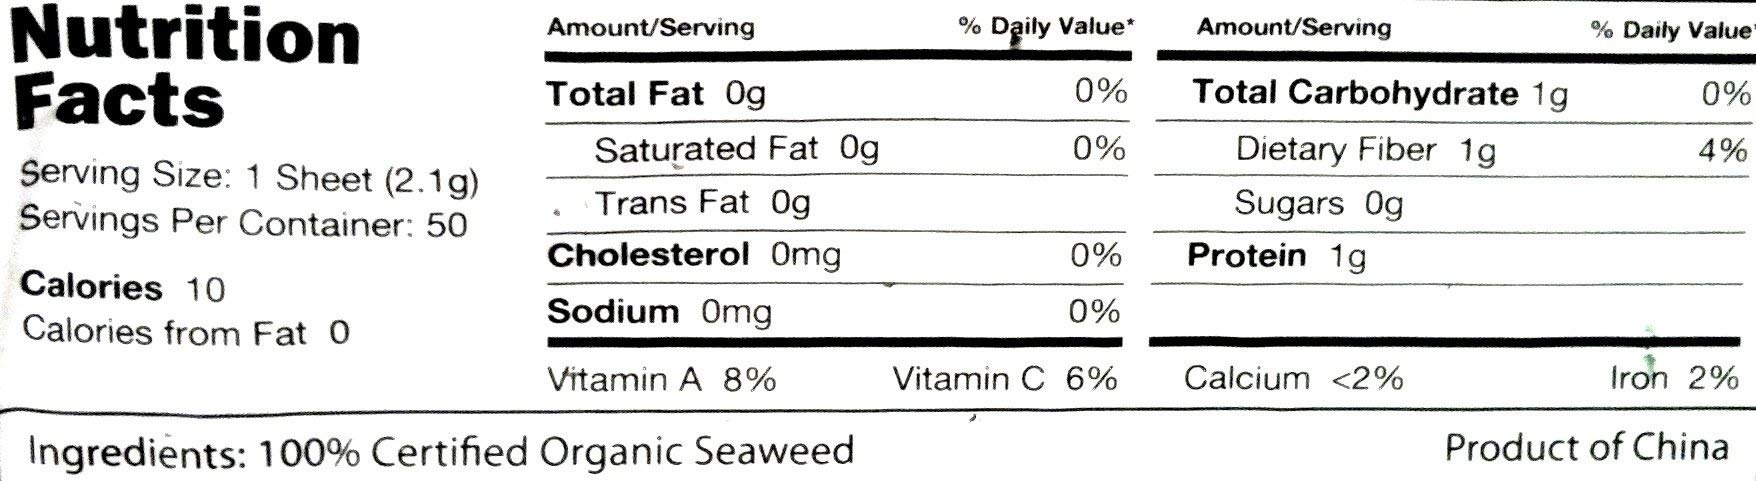
Item Name: Raw Organic Nori Sheets 50 qty + Banana Slicer - COMBO - Certified Vegan, Raw, Kosher Sushi Wrap Papers - Premium Unheated, Un Cooked, untoasted, dried - RAWFOOD
Bullet Point 1: 50 Nori Sheets + 1 qty Banana Slicer - COMBO Pack!
Bullet Point 2: Certified Raw - dried at under 85 degrees Fahrenheit - UnCooked, UnHeated
Bullet Point 3: Certified Organic by EcoCert & USDA + Certified Kosher -- along with our Organic Certification our factory also tests daily for pesticides, herbicides, heavy metals, radiation, and other contaminants
Bullet Point 4: 50 sheets per pack - Zip Top resealable package! - BEST tasting Nori Sheets anywhere
Bullet Point 5: SUPERFOOD nutrition! Packed with multiple vitamins & minerals- A,B6,B12,C, Iron, High in Protein, Low Fat, High Fiber
Product Description: 50 qty Nori sheets + 1 Banana Slicer per Combo pack! Nori contains almost 50% protein - the highest of any seaweed - along with an exceptionally dense quantity of valuable minerals and phytonutrients. Our Nori Sheets are simply raw (nori) algal fronds pressed into traditional paper-thin sheets, ready to be enjoyed in all kinds of savory cuisine. Deliciously full of umami flavor, nori is enjoyed in wraps, soups, salads, rice. Our nori is rinsed, chopped, pressed, and dried naturally at a temperature that does not exceed 85F. Our nori sheets are hand-selected for top-grade quality and flavor,sustainably harvested and are certified organic, vegan, Kosher and raw.﻿- Slice an entire banana with 1 push- great for dehydrating banana chips --n addition to our EcoCert/ USDA Organic Certification, we also test for 450 potential contaminants, pesticide residues &amp; heavy metals, as well as 16 different Isotopes of Radiation. Our sheets come out 100% "Non Detectable" in every single category.--Our Nori was not affected by the Japan earthquake disaster-Our growing site is no where near the disaster and affected areas and is tested daily for radiation to ensure your safety. The USDA/Ecocert Organic designation is not be possible for companies growing in an affected area. To be certifed Organic, the growing site must have passed inspections for at least 3 years ongoing prior to certification. Nori contains 12 kinds of vitamins including group A, B, E, K vitamins. 2 sheets per day meets Vitamin A daily req. 2 sheets of nori contain Vitamin B1 and B2 equivalent to 60 grams of pork, sufficient daily amount. Vegetarian source of B6 &amp; B12 Vitamin C --Nori has twice the vitamin C as same amount of oranges! Two sheets of nori contain an amount of iron equal to one egg Nori contains as much protein as soybeans Low Fat &amp; High Fiber High in Magnesium, Potassium, Riboflavin, Calcium, Carotene, Niacin, Folic Acid
Value: 1.0
Unit: Count

Price: 22.99